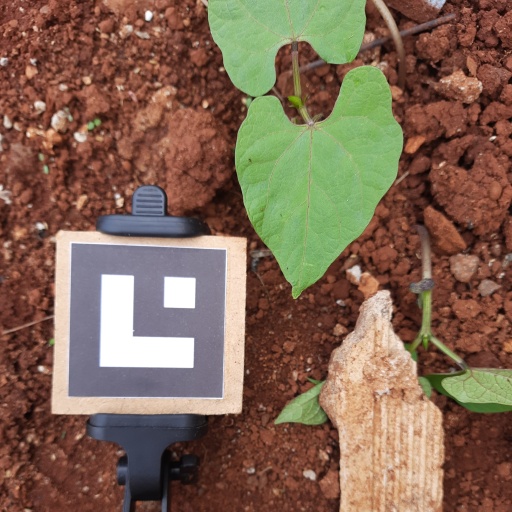
Observations: flat surface, no eating holes, under cloudy sky